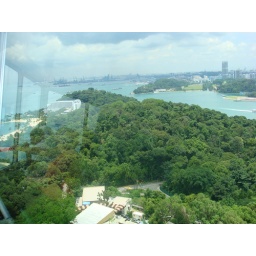
View from sky tower in sentosa island -singapore